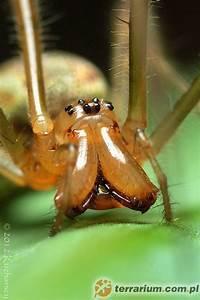
spider